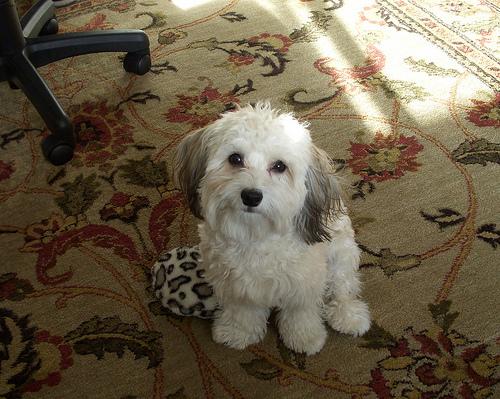
Breed: havanese